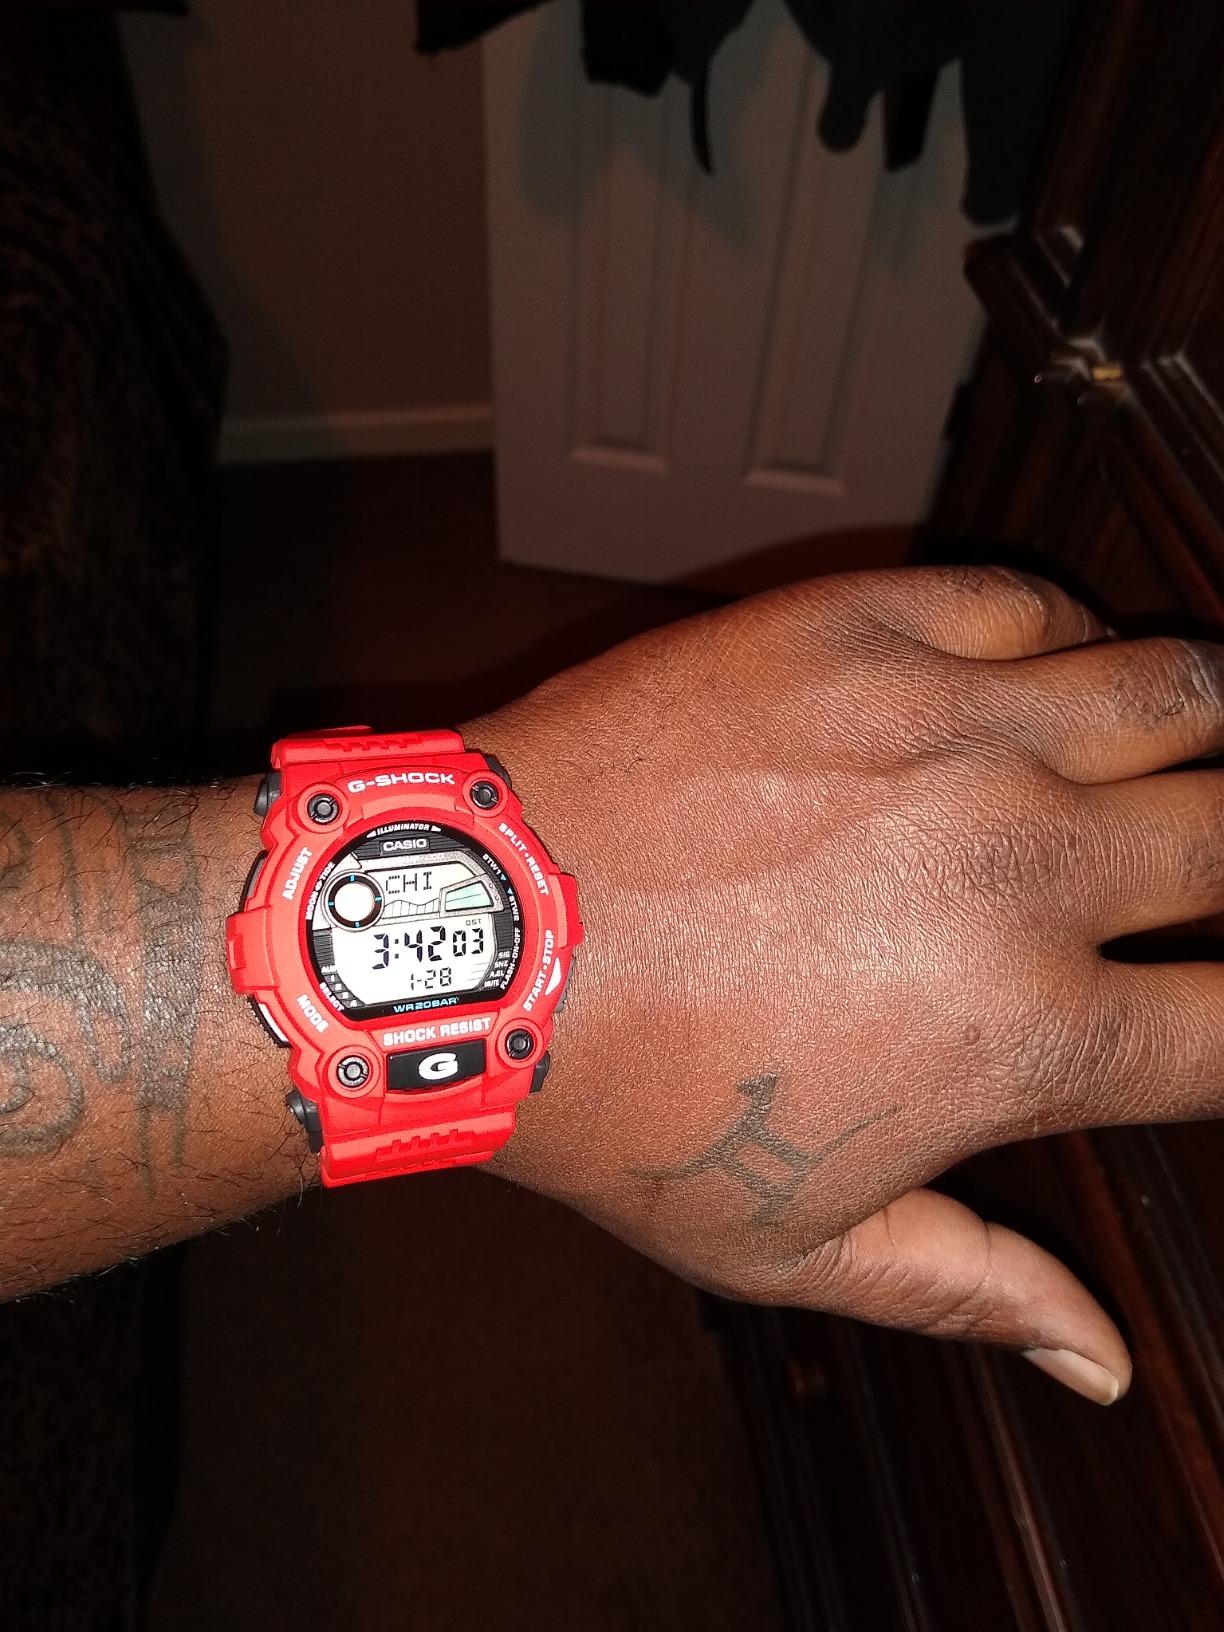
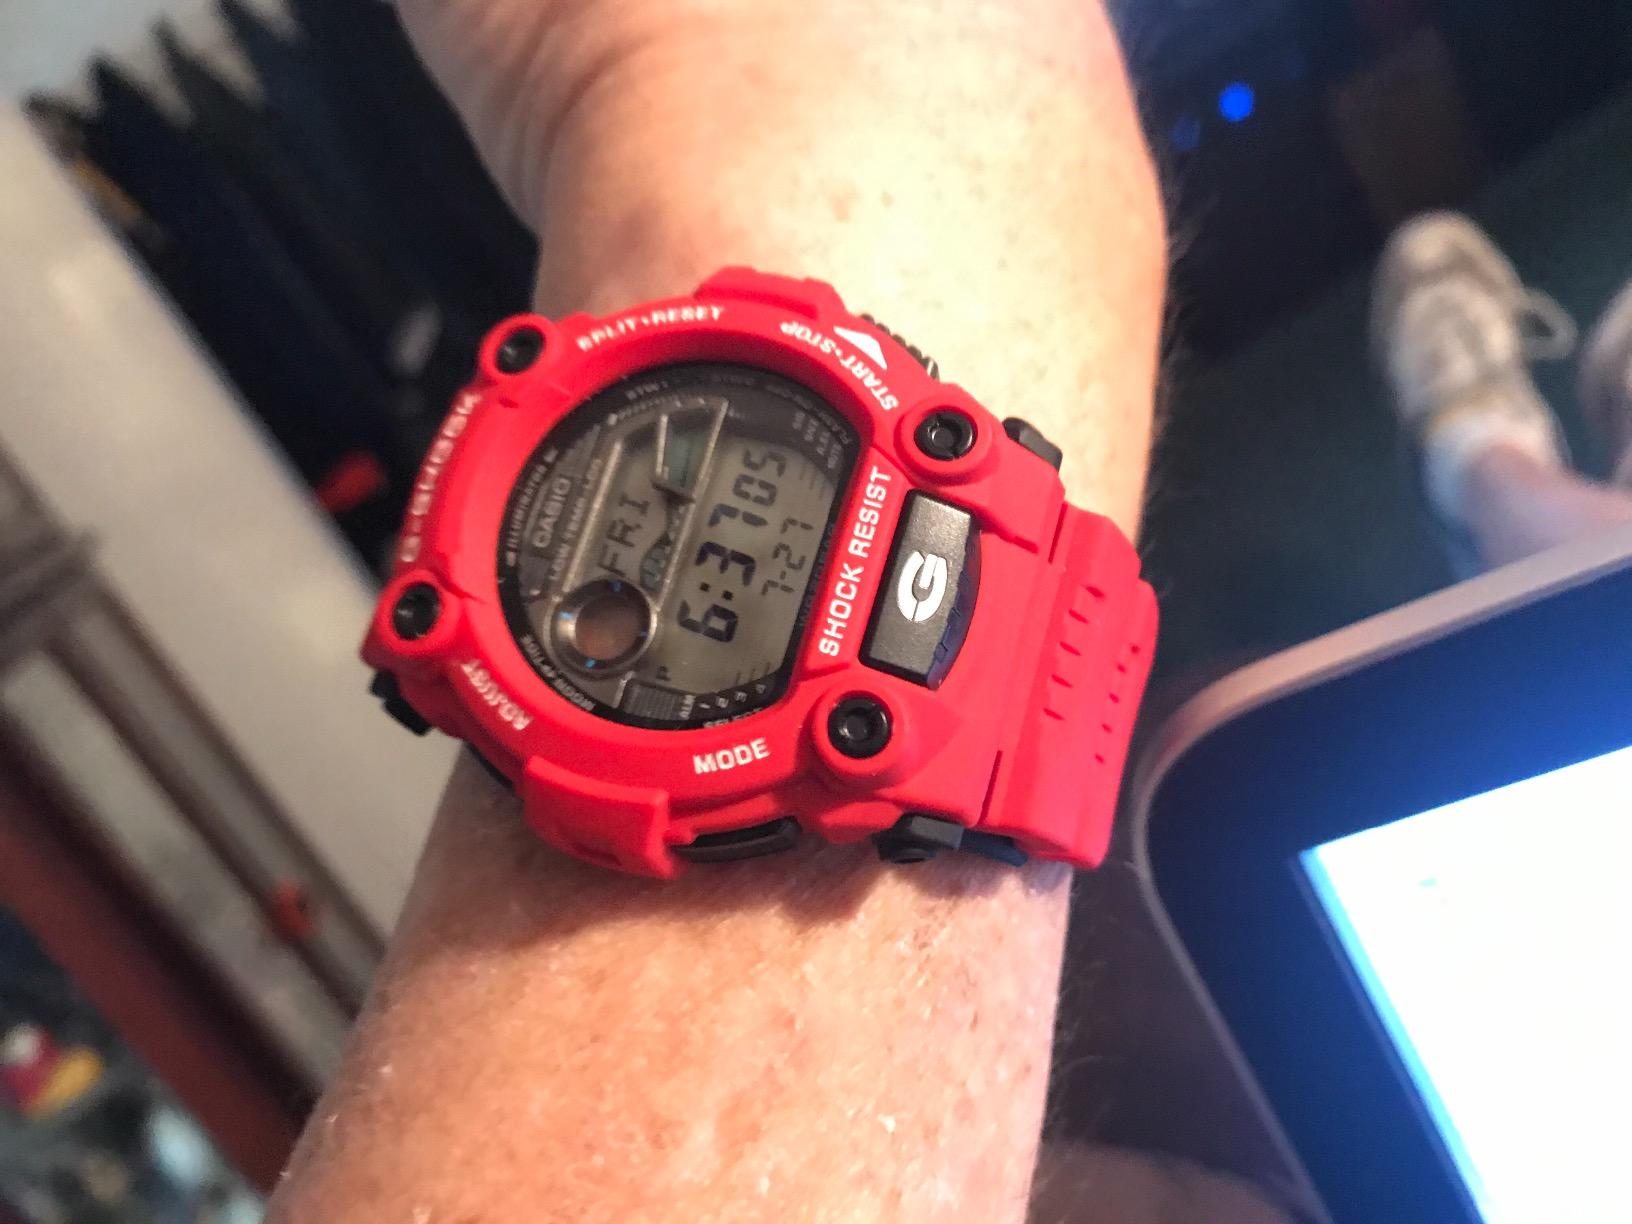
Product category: accessories_watch
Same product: yes